Sky position (RA, Dec in degrees): 179.125, 21.302
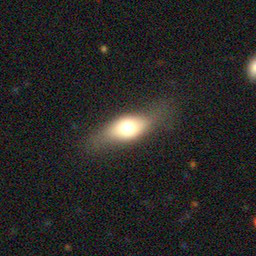
Galaxy morphology: In-between Round Smooth Galaxies